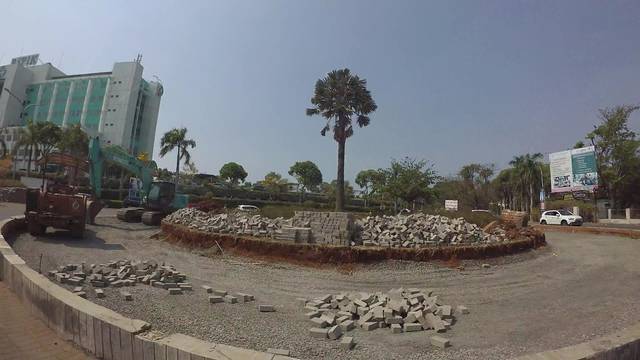
Region: Indonesia
Coordinates: -6.113, 106.754